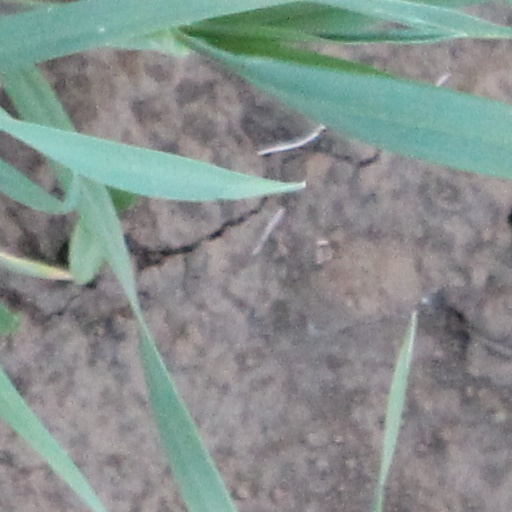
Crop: wheat